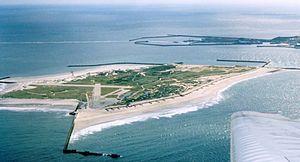
Düne est une île inhabitée d'Allemagne située dans le Sud-Est de la mer du Nord. Avec l'île voisine de Heligoland, elle forme l'archipel et commune de Heligoland.